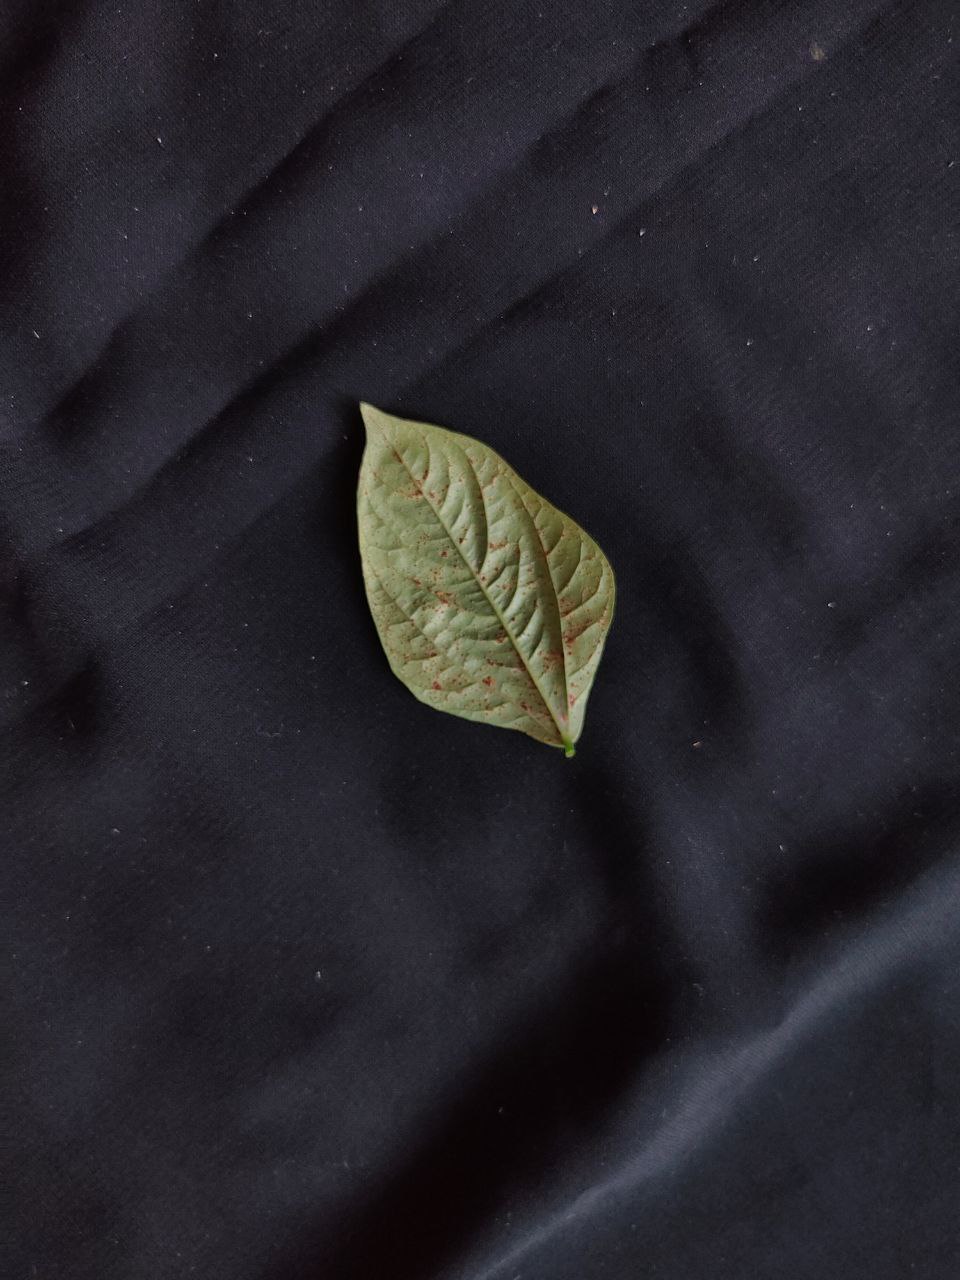
Crop: cowpea
Leaf condition: Septoria leaf spot